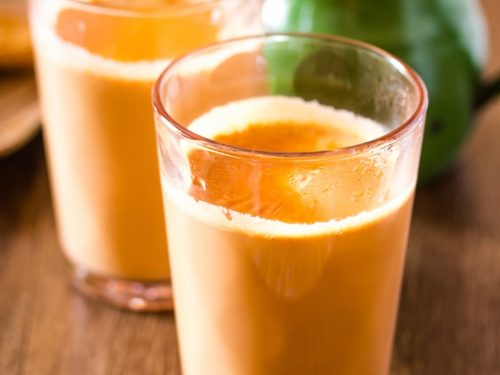
Dish: chai